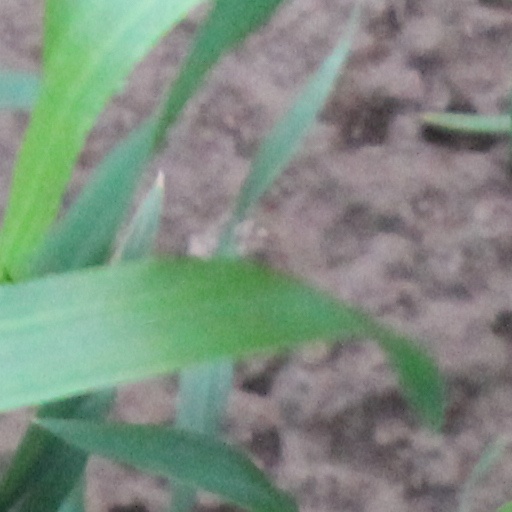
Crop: wheat